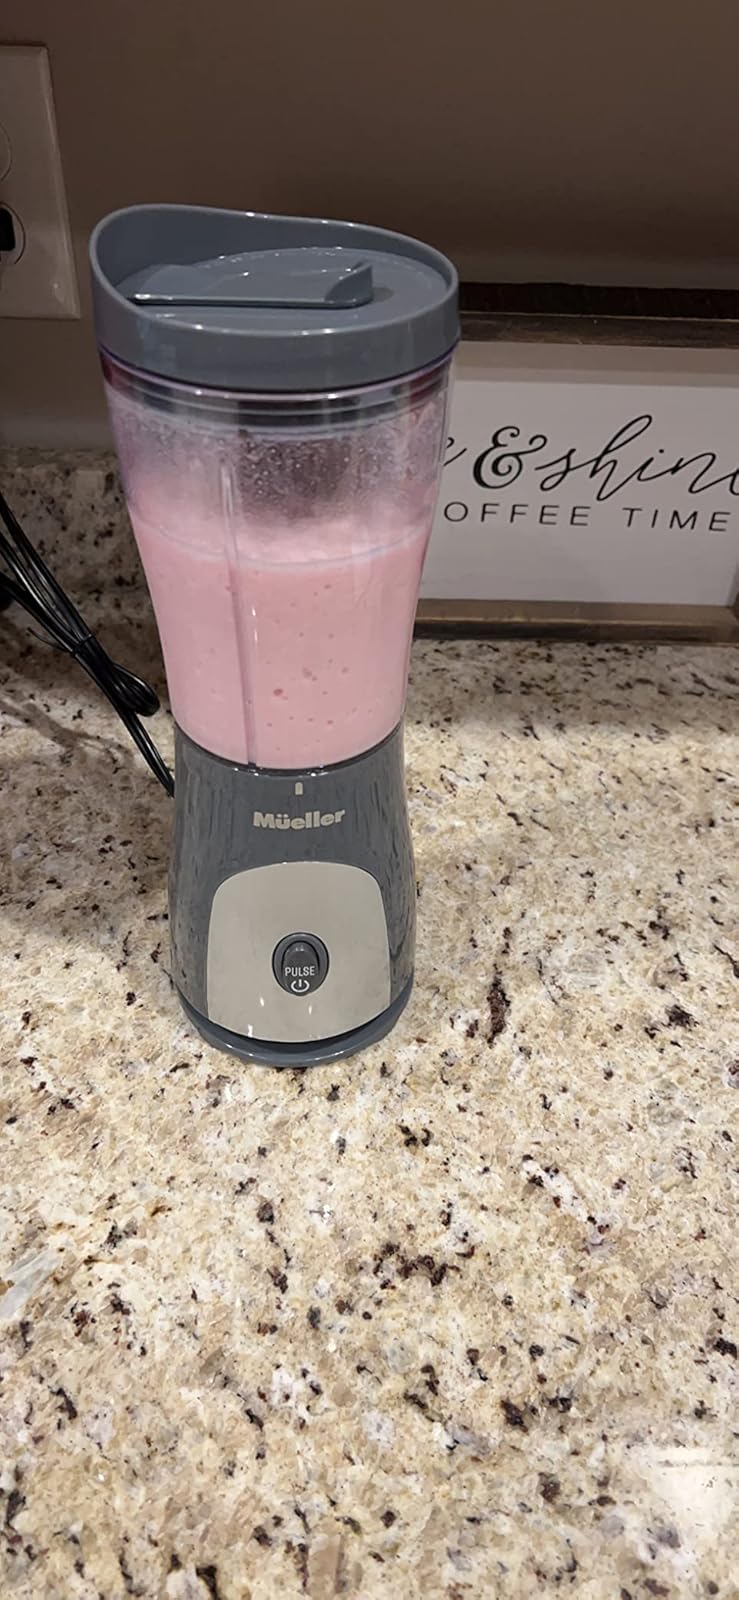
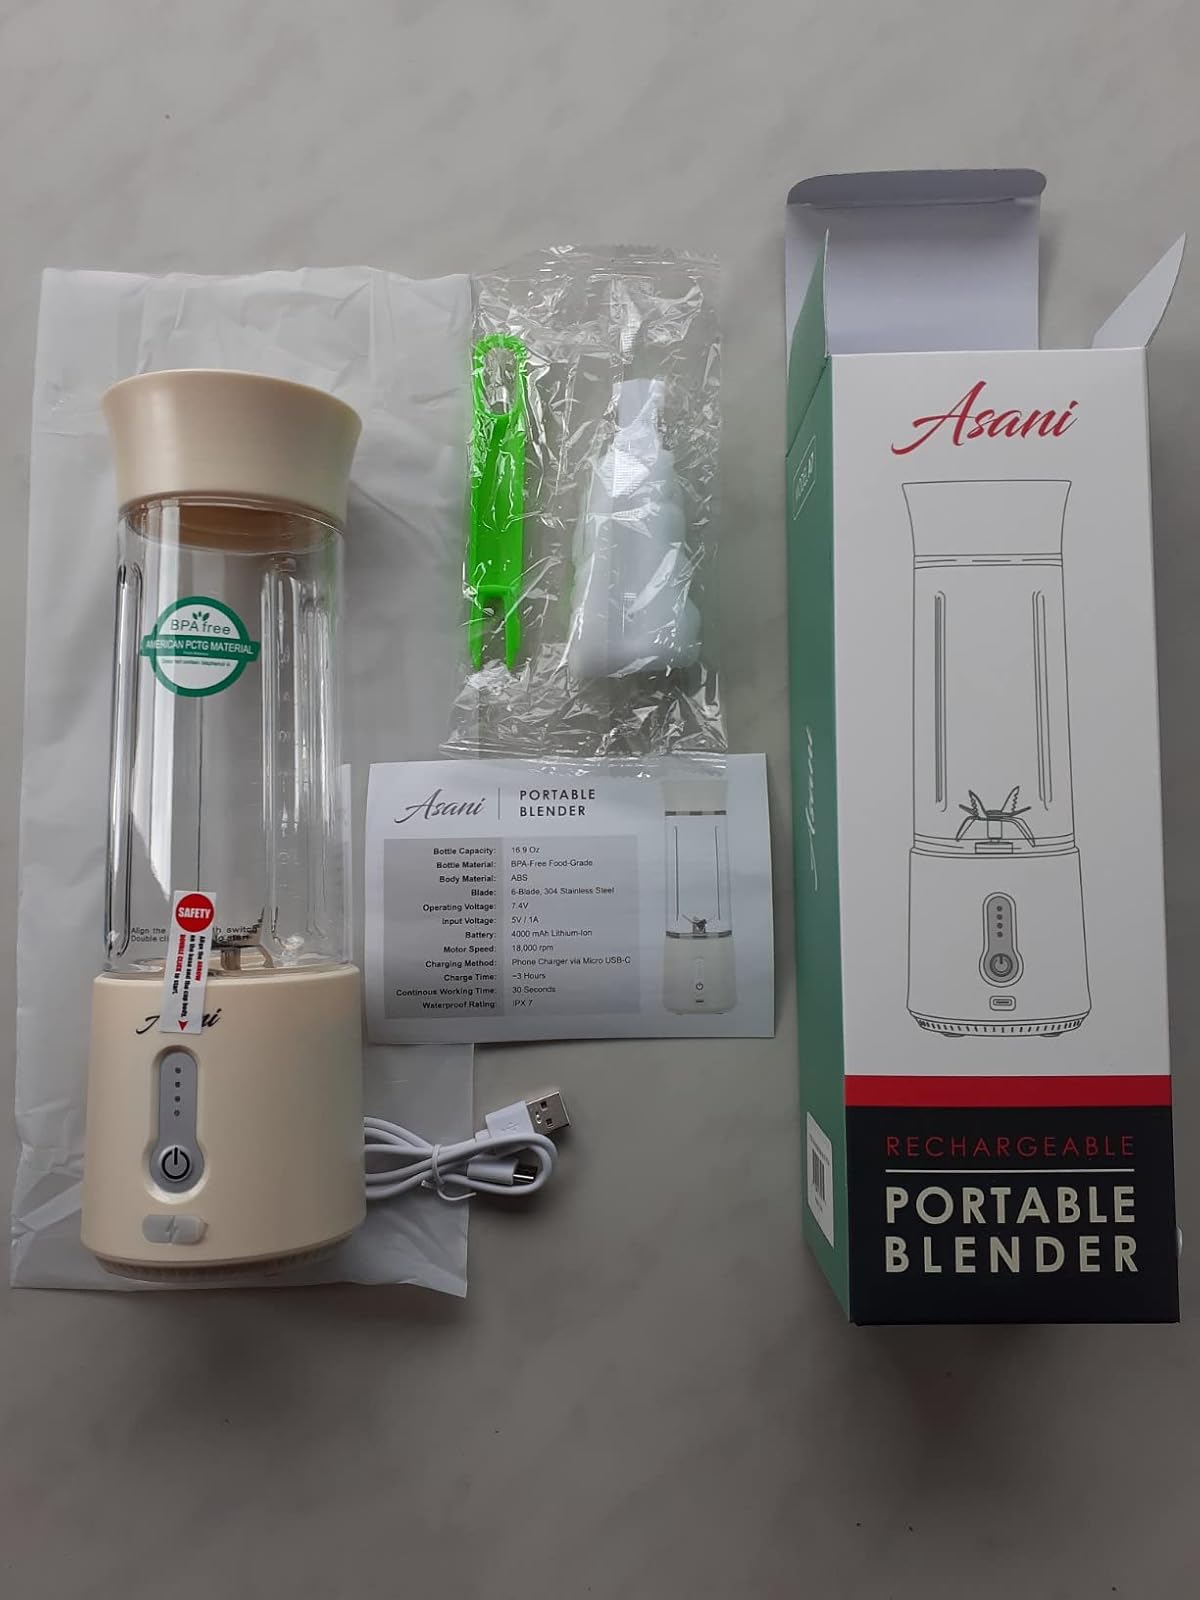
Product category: items_blender
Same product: no